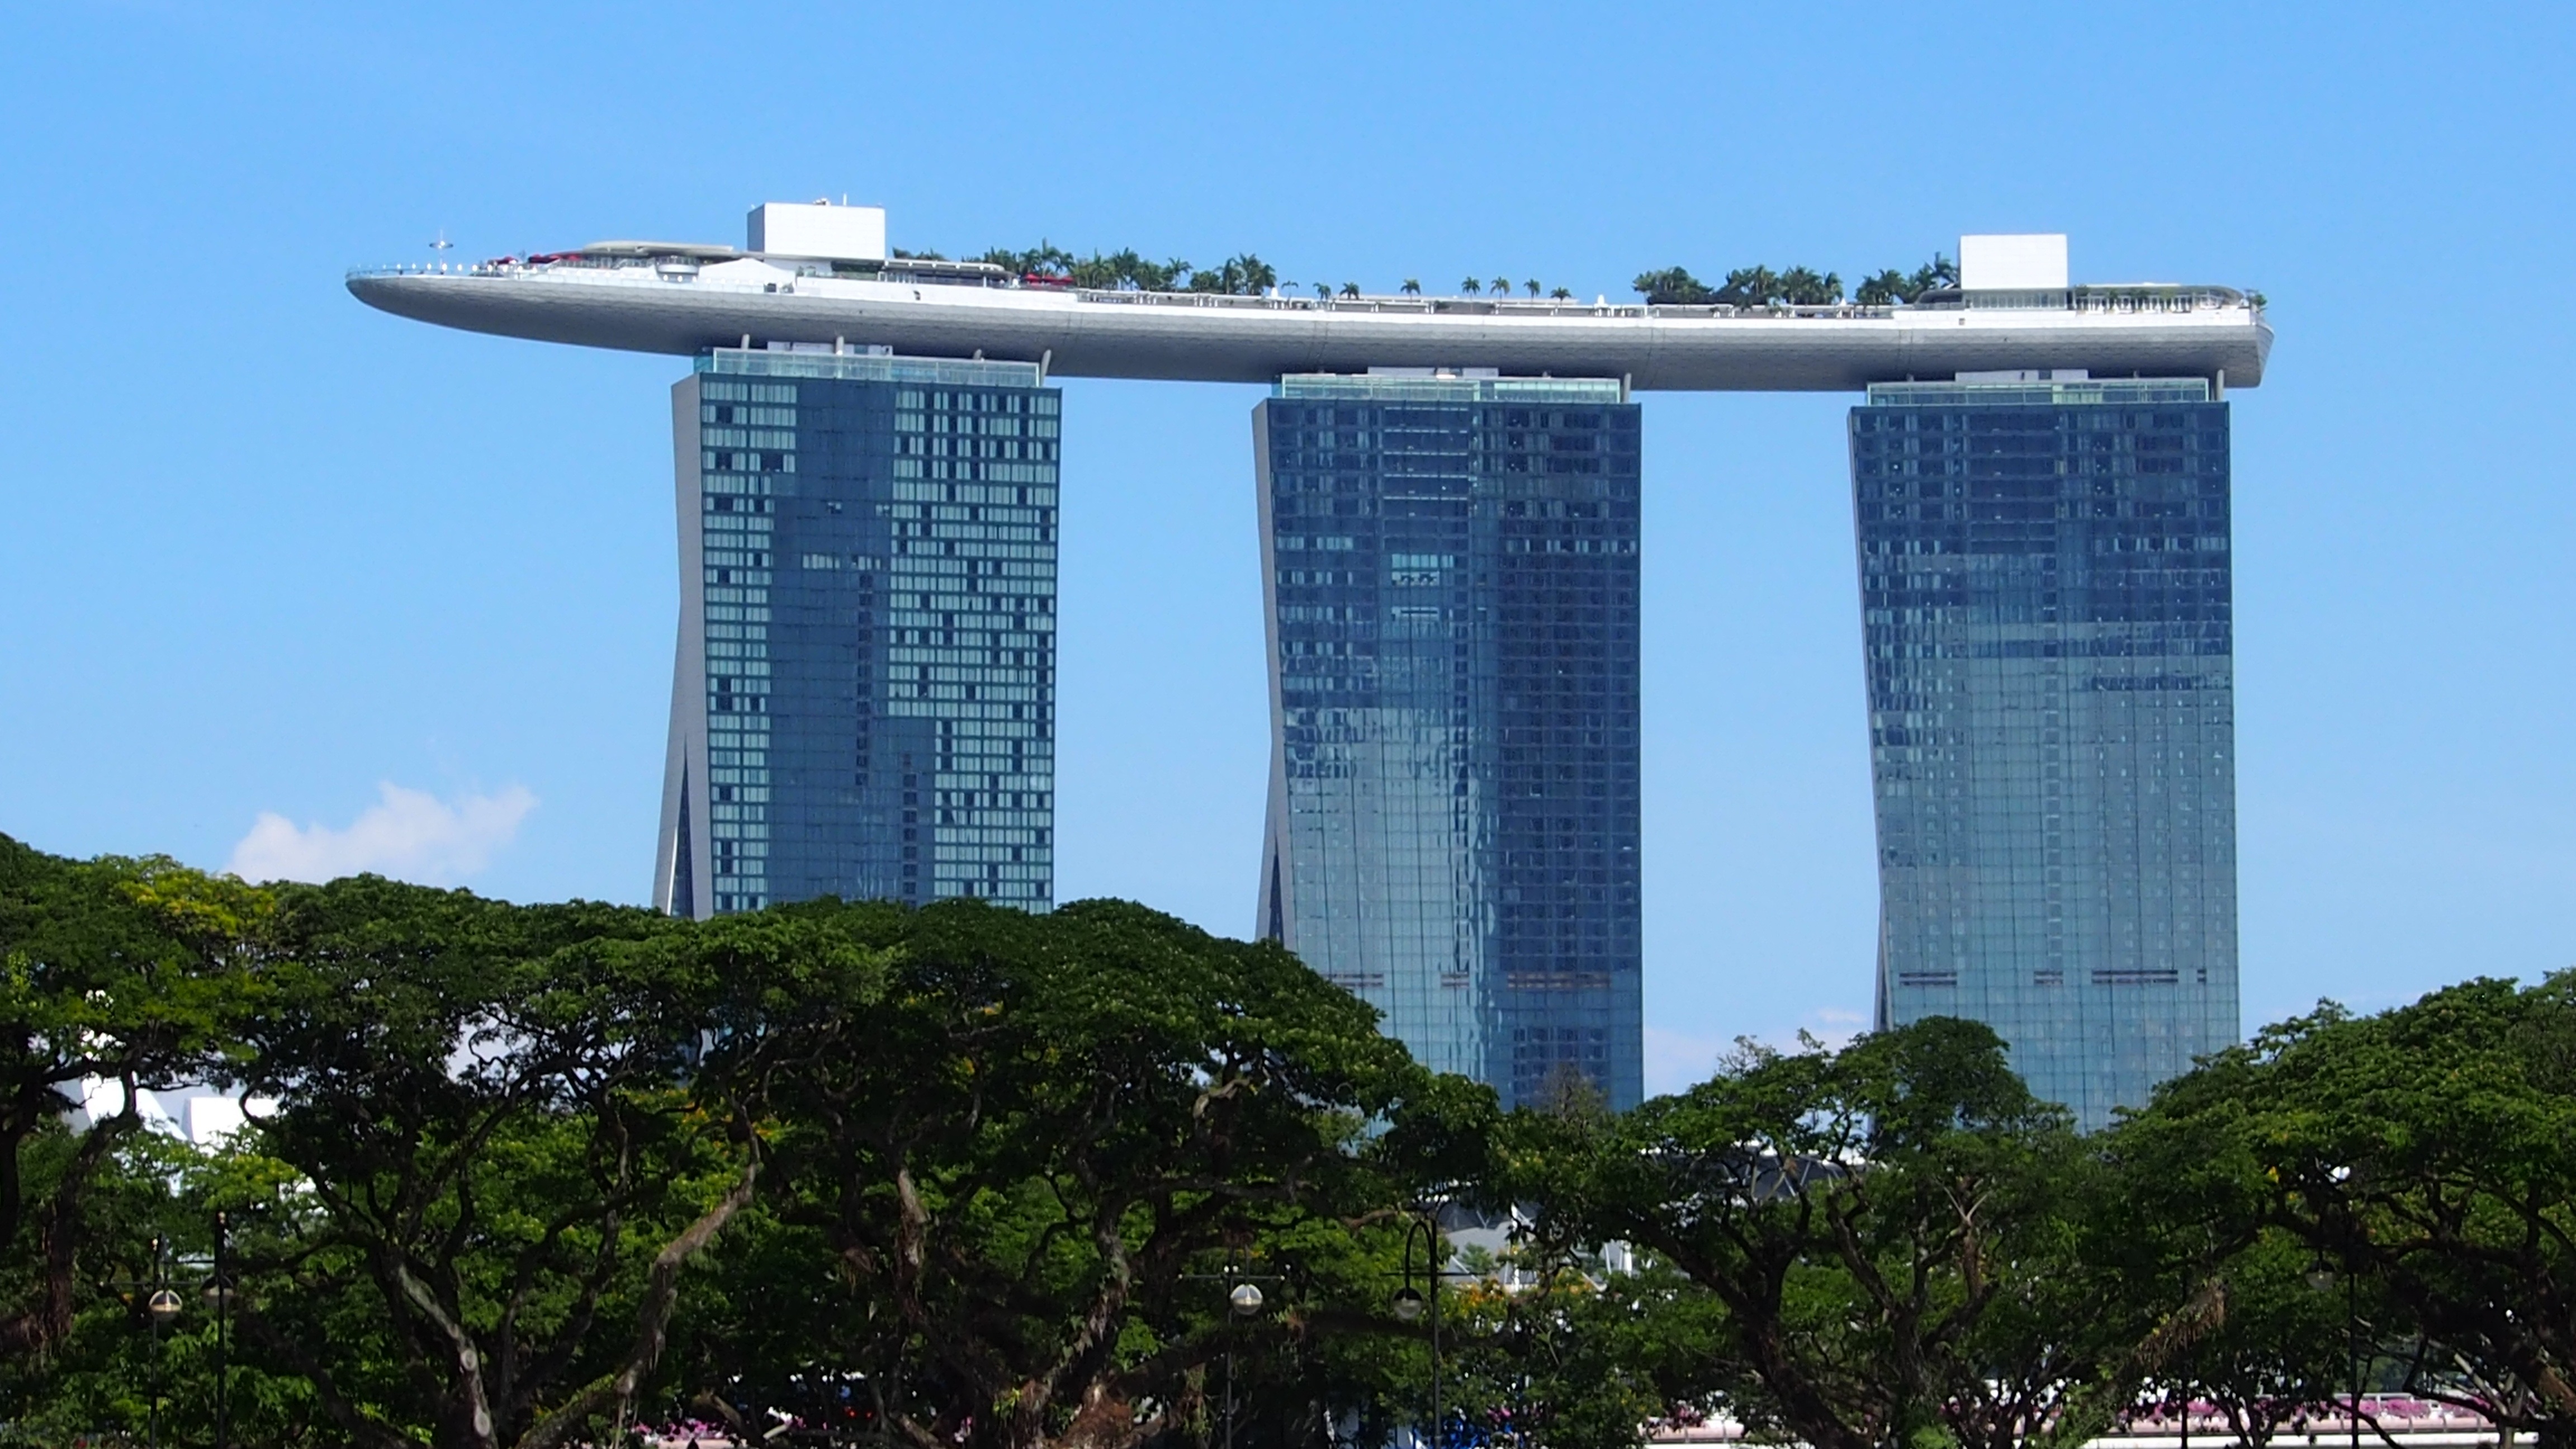
architecture, skyline, skyscraper, tower, landmark, tower block, singapore, control tower, roof garden, marina bay hotel